Willy Johannmeyer

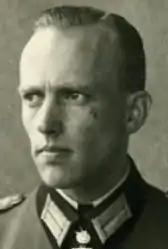

Willy Johannmeyer (27 July 1915 – 14 April 1970) was a German officer during World War II who served from 1939 to 1945. He was also a recipient of the Knight's Cross of the Iron Cross with Oak Leaves, and at the time of the dissolution of Nazi Germany, the last adjutant to Adolf Hitler of the army ("Heeresadjutant").